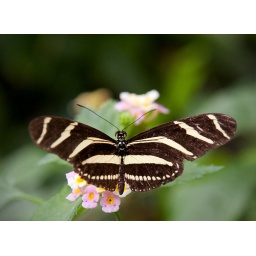
Live exotic butterflies fluttering and feeding amidst the flowers, trees and vines in the tropical rain forest housed in the former Palm House.